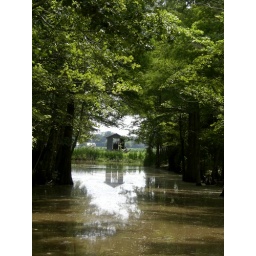
We took a boat ride through the swamp and saw many animals and the water in the swamp was amazing.